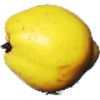
Label: Quince 1